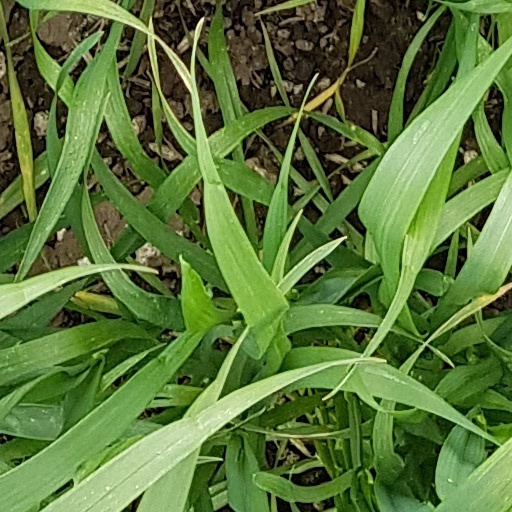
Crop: wheat